Eumedonia eumedon

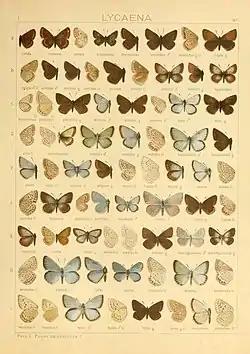
Seitz 80a

L. eumedon Esp. (= chiron Rott.) (80 a). Above dark brown with white fringes and dark discocellular spot to the forewing; the female has small red anal submarginal spots on the hindwing, sometimes also on the forewing. Beneath brown, with red-yellow distal band, which is either continuous, or separated into spots, and either restricted to the hindwing or continued on to the forewing, or may be entirely absent; the base of the wings beneath dusted with very glossy metallic scaling; ocelli similarly arranged as in "astrarche" typical specimens bearing also a distinct white streak from the central spot of hindwing to outer margin. Throughout Europe, but sporadic, usually in places where "Geranium" grows, distributed from the Pyrenees to the Pacific Ocean and from Scandinavia to Italy, absent from England, — Larva in the pods of "Geranium". The butterflies occur from May till July, in the high Alps until August; they fly rather slowly and clumsily, nearly always about the flowers of "Geranium", also passing the night asleep in the blossoms of the plants. During flight they move the wings very regularly up and down and often remain fluttering in the air in front of a flower before settling on it. The sexes are of equal frequency and appear to leave but unwillingly their flight-places, where one often meets with pairs in copula. They are found relatively much more rarely at the rills on the roads in the Alps than other, less abundant, species.